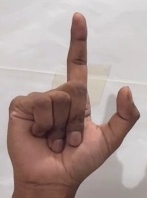
ASL sign: L